Chashi

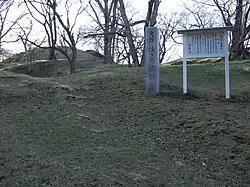
Katsuragaoka "chashi" (Historic Site)

Among the approximately five hundred and thirty "chashi" identified by archaeologists, the sites of eight have been designated national Historic Sites: the Otafunbe "chashi"; Shibechari River "chashi" and Appetsu "chashi"; Moshiriya "chashi"; Yukuepira "chashi"; Katsuragaoka "chashi"; Nemuro Peninsula "chashi"; and Tsurugataicharanke "chashi". Others known include the Arashiyama "casi", Harutoru "casi", Onibishi's "casi", Sarushina "casi", Sashirui "casi", Setanai "casi", and Uraike "casi". Although there are nineteen "chashi" on the Shiretoko Peninsula, it is inscribed as a Natural rather than a mixed Natural and Cultural UNESCO World Heritage Site.